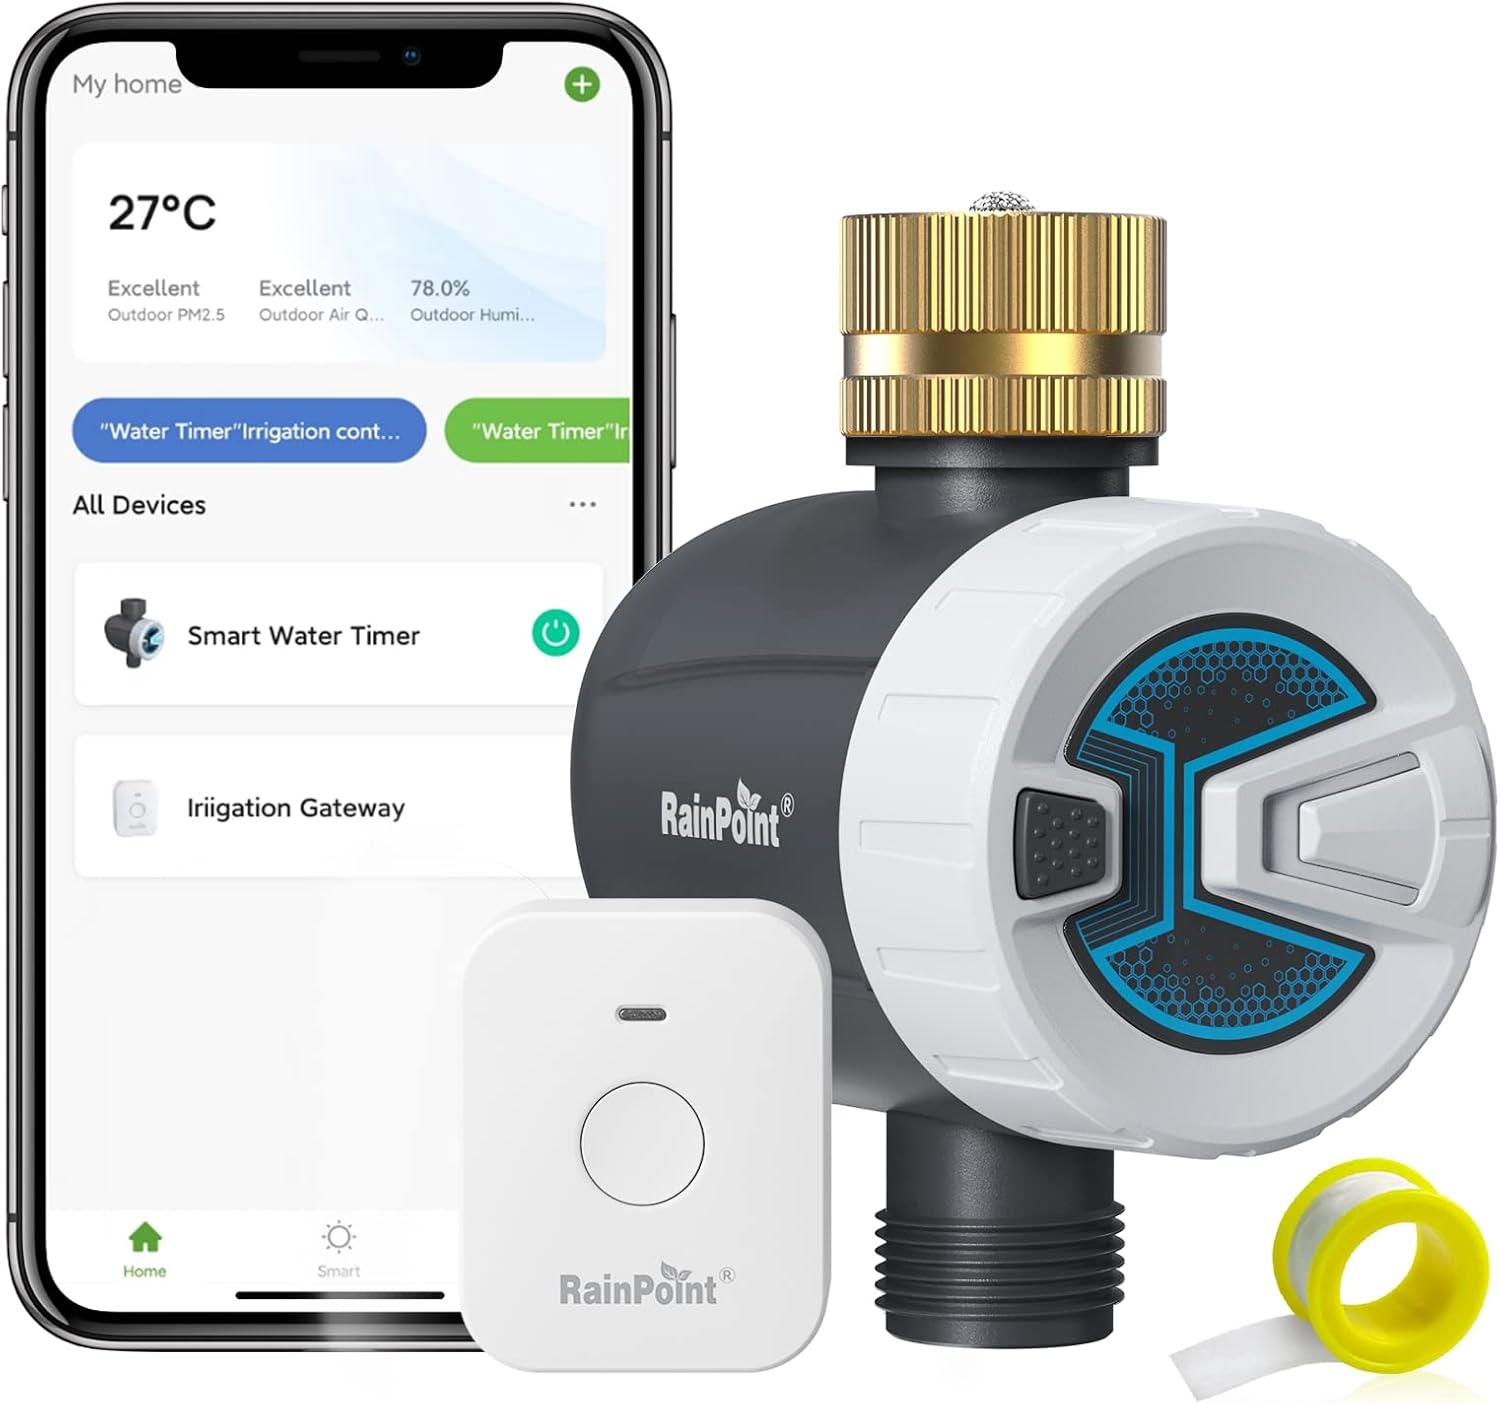
RAINPOINT WiFi Water Timer, Brass Inlet Smart Hose Faucet Timer, Automatic Irrigation System Controller for Yard Watering, APP Control via 2.4Ghz WiFi and Bluetooth (V2, 2025 Release)
Overview Color : Blue Brand : RAINPOINT Material : Brass Product Dimensions : 3"D x 1"W x 1.5"H Item Weight : 0.34 Kilograms About this item Durable Brass Inlet:2024 new upgrade to 360° brass swivel to avoid water leaks. Built-in metal filter, not easy to block and withstand 35kg of water pressure Complete Remote Control:Easily connect the smart sprinkler timer to RainPoint APP via 2.4 GHz WiFi or Bluetooth (Up to 60 meters), then you can manage your watering schedule via your phone APP at any time Flexible Watering Program:The wifi hose timer can set 20 separate watering programs with customized watering start times, frequencies, and duration. There are also two irrigation modes to choose from, Cycle & Soak mode, to meet the watering needs of different plants Smart Watering:With rain delay mode in the wifi sprinkler controller that helps you conserve water, postpone your schedule for 24/48/72 hours then resume it. Using manual mode, any lawn or garden can be watered as needed, with customizable times from 1 min to 8 hrs, and without interrupting your schedule Voice Control:Compatibles with Alexa and google assistant. You can control it with simple voice commands. And this smart irrigation controller has a wide range of applications and is ideal for lawn, garden, patio, greenhouse, flower beds, pool filling, and irrigation applications for misting systems
Brand: RainPoint
Category: Hardware > Plumbing > Water Timers